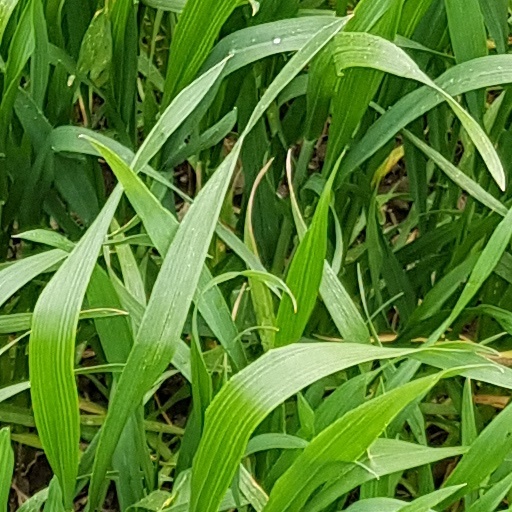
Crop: wheat